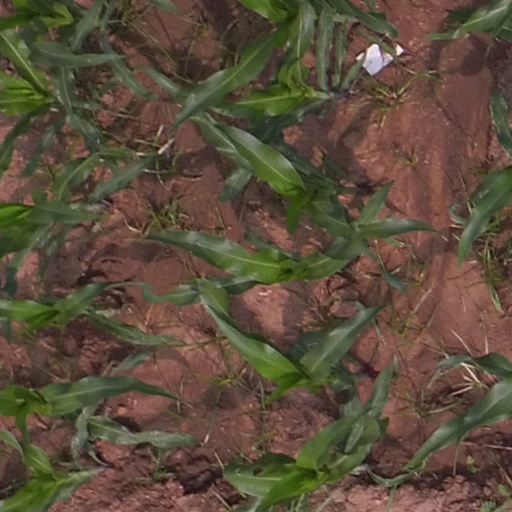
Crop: maize; corn